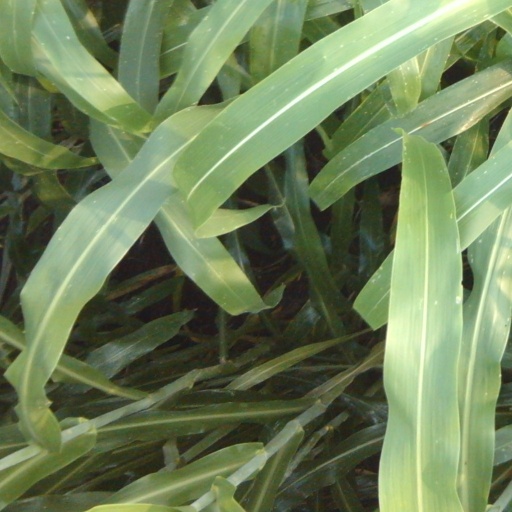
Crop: sorghum